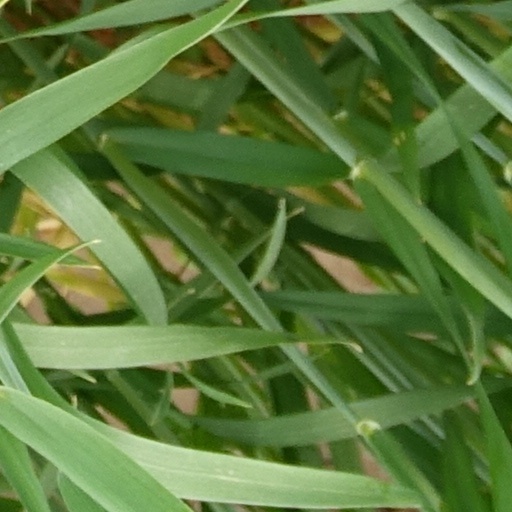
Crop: wheat